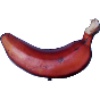
Label: red_banana